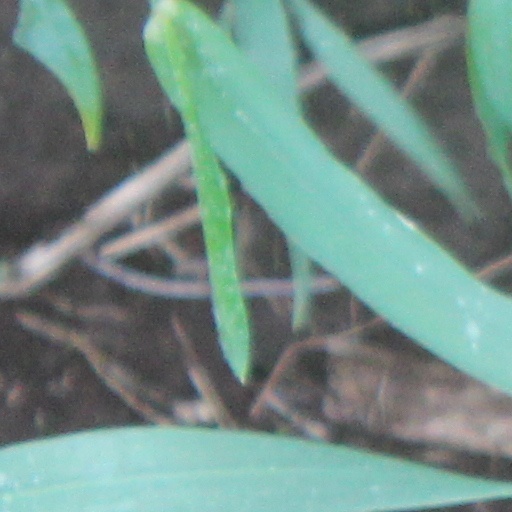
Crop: wheat